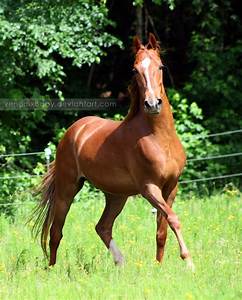
Label: cavallo